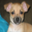
Label: dog